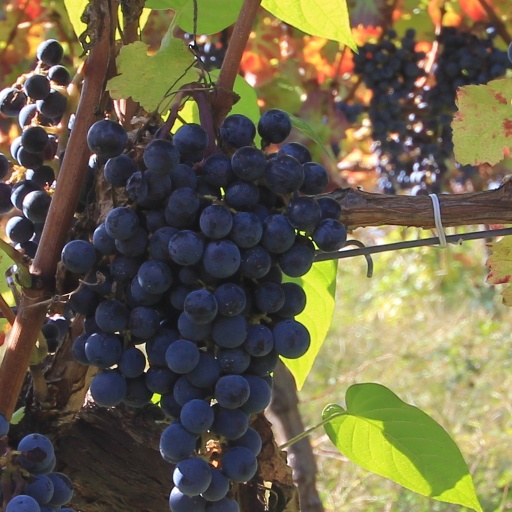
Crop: grape